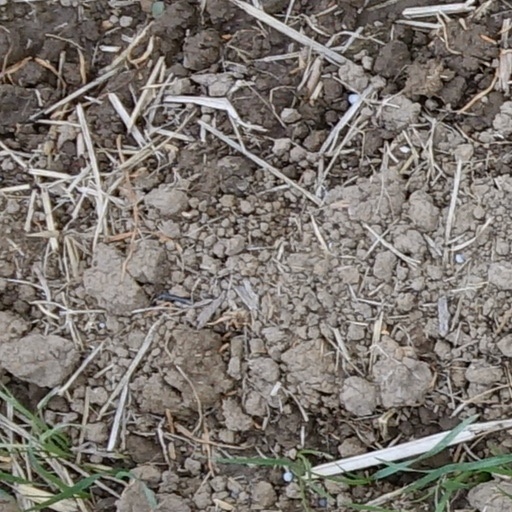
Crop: wheat